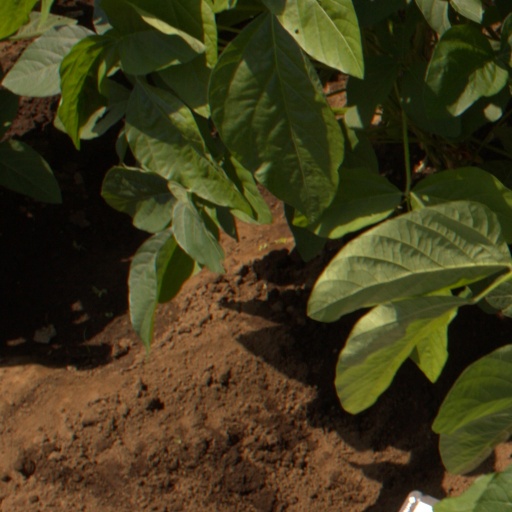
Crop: soybean